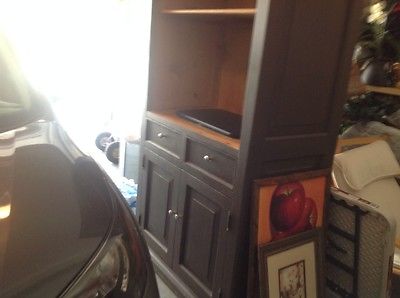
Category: table